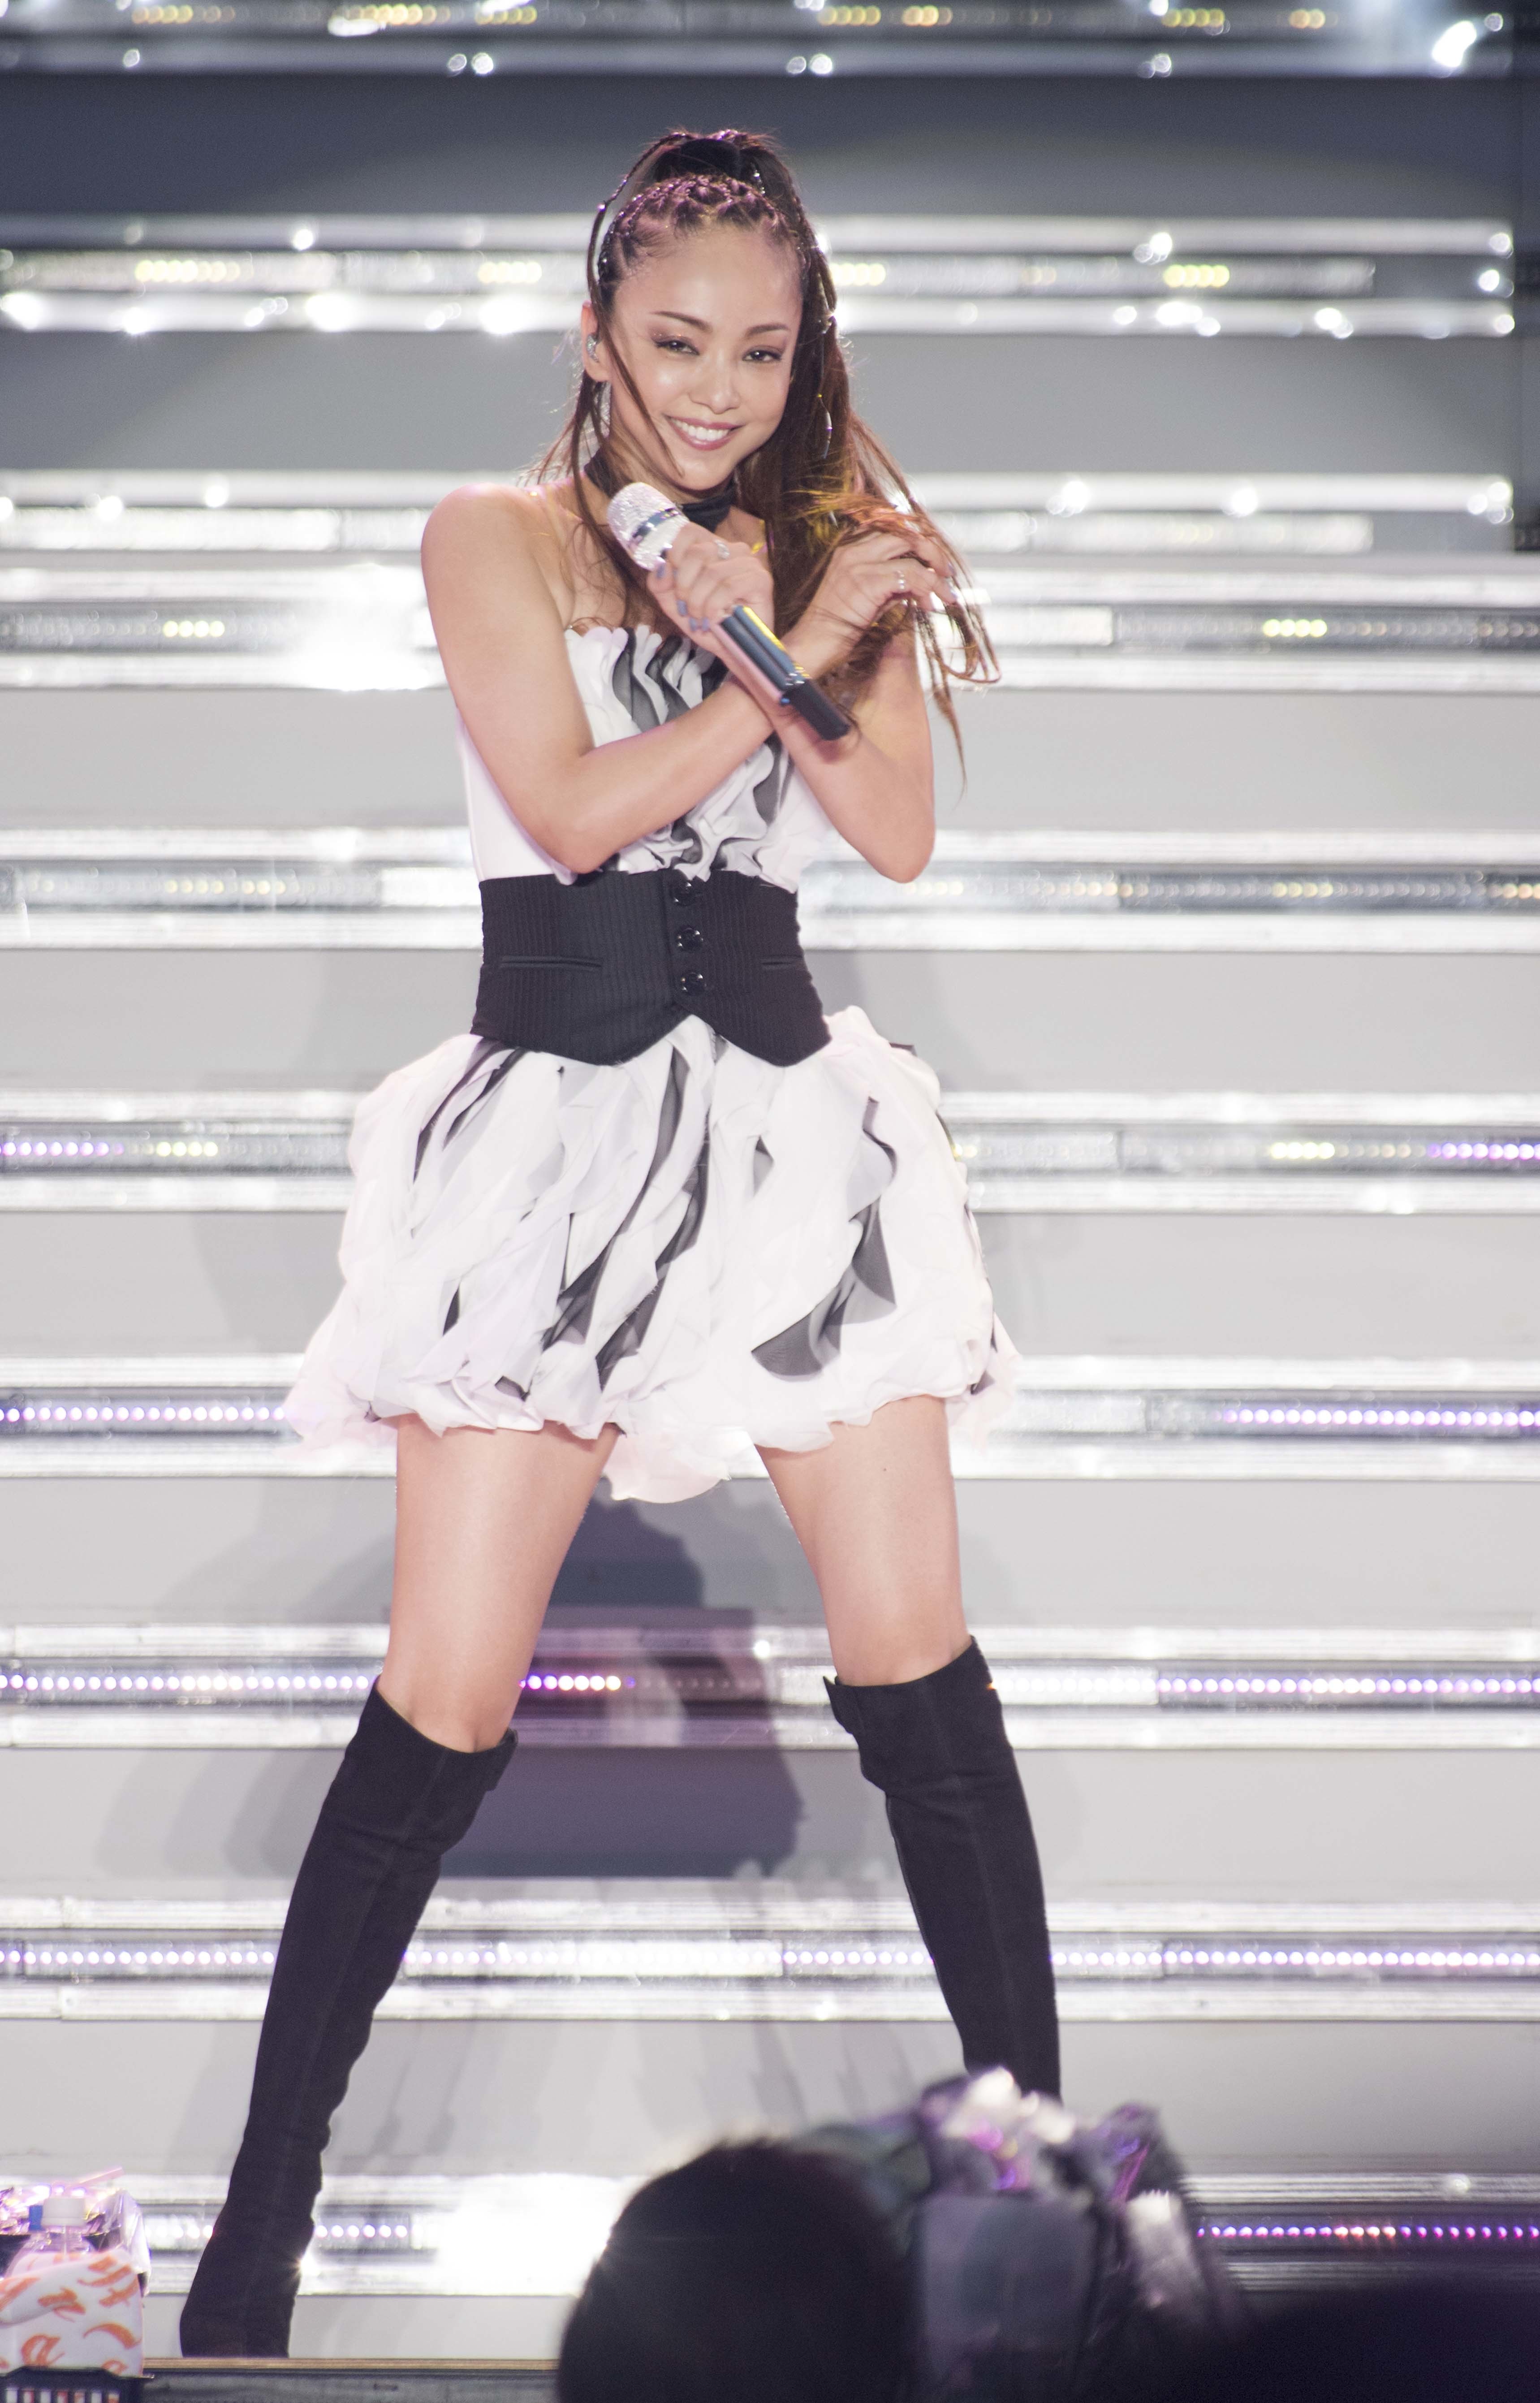
นามิเอะ อามูโระ

| name = นามิเอะ อามูโระ
| image = 25th Anniversary Namie Amuro Live.jpg
| caption = อามูโระในงานคอนเสิร์ตครบรอบ 25 ปีที่จังหวัดโอกินาวะในเดือนกันยายน ค.ศ. 2017
| native_name = 安室奈美恵
| native_name_lang = ja
| birth_name = Namie Amuro
| birth_place = นาฮะ, จังหวัดโอกินาวะ, ประเทศญี่ปุ่น
| other_names = นามิเอะ มารูยามะ (ถูกกฎหมาย, ค.ศ. 1997–2002)
| children = 1
| module = Infobox musical artist | embed = yes
| background = solo_singer
| instrument = Singing|เสียงร้อง
| years_active = 1992–2018
นามิเอะ อามูโระ (; เกิดวันที่ 20 กันยายน ค.ศ. 1977) เป็นอดีตนักร้อง โปรดิเซอร์ นักเขียนเพลง นักเต้น และนักแแสดงชาวญี่ปุ่นที่ทำงานใน ค.ศ. 1992 ถึง 2018 อามูโระเป็นที่รู้จักจากการแหกไอดอลญี่ปุ่น|ภาพลักษณ์ไอดอลของเจป็อป ทำให้เธอเป็นป็อปคัลเจอร์ในญี่ปุ่นและเอเชีย เธอถูกกล่าวเป็น "ดีวาแห่งยุคเฮเซ" และ "ราชินีแห่งเจป็อป" และถือว่ามีอิทธิพลและอาชีพเทียบเท่ากับศิลปิน อาทิ เจเน็ต แจ็กสัน กับมาดอนนาในโลกตะวันตก
ถือกำเนิดที่นาฮะ, จังหวัดโอกินาวะ, ประเทศญี่ปุ่น อามูโระเป็นนักร้องนำในกลุ่มซูเปอร์มังกีส์ตอนอายุ 14 ปี แม้ว่าการขายจะล้มเหลว เธอทำให้ผู้คนสนใจโดยการปล่อยซิงเกิลที่ขายดีที่สุดของกลุ่ม "ทรายมี (วาตาชิ โอะ ชินจิเตะ)" เธอเซ้นเข้าร่วมกับเอเว็กซ์กรุปใน ค.ศ. 1995 และเผยแพร่เพลงเดียวในซิงเกิล "บอดีฟีลส์เอ็กซิต"
ในช่วงต้นของคริสต์ทศวรรษ 2000 ดนตรีของอามูโระเปลี่ยนแปลงจากดนตรีป็อปไปเป็นอาร์แอนด์บี แล้วค่อยเปลี่ยนไปเป็นแนวดนตรีอิเล็กทรอนิกส์แดนซ์
อามูระเป็นศิลปินที่มีอัลบั้มขายดีที่สุดในประเทศญี่ปุ่นโดยออริคอน ซึ่งขายไปมากกว่า 40 ฉบับ และเป็นศิลปินคนเดียวในญี่ปุ่นที่ขายอัลบั้มถึงล้านฉบับในช่วงวัยรุ่น, 20, 30 และ 40 ปี ท้ายที่สุด ในวันที่ 16 กันยายน ค.ศ. 2018 อามูโระเกษียณจากธุรกิจดนตรีและมหรสพอย่างเป็นทางการ
==อ้างอิง==
==อ่านเพิ่ม==
*
==แหล่งข้อมูลอื่น==
* Namie Amuro Official Site
*
หมวดหมู่:นักร้องป็อปหญิงญี่ปุ่น
หมวดหมู่:บุคคลจากนาฮะ
หมวดหมู่:บุคคลจากจังหวัดโอกินาวะ
หมวดหมู่:ชาวรีวกีว
หมวดหมู่:ศิลปินสังกัดยูนิเวอร์แซลมิวสิกเจแปน